Kupalantham Poigai malai Jain Cave Temple

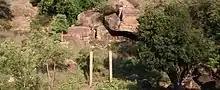
Kuppalnatham

Kuppalnatham jain cave temple was 100 feet from ground and the temple was on west side of Poigai malai hill near gounda nathi river.